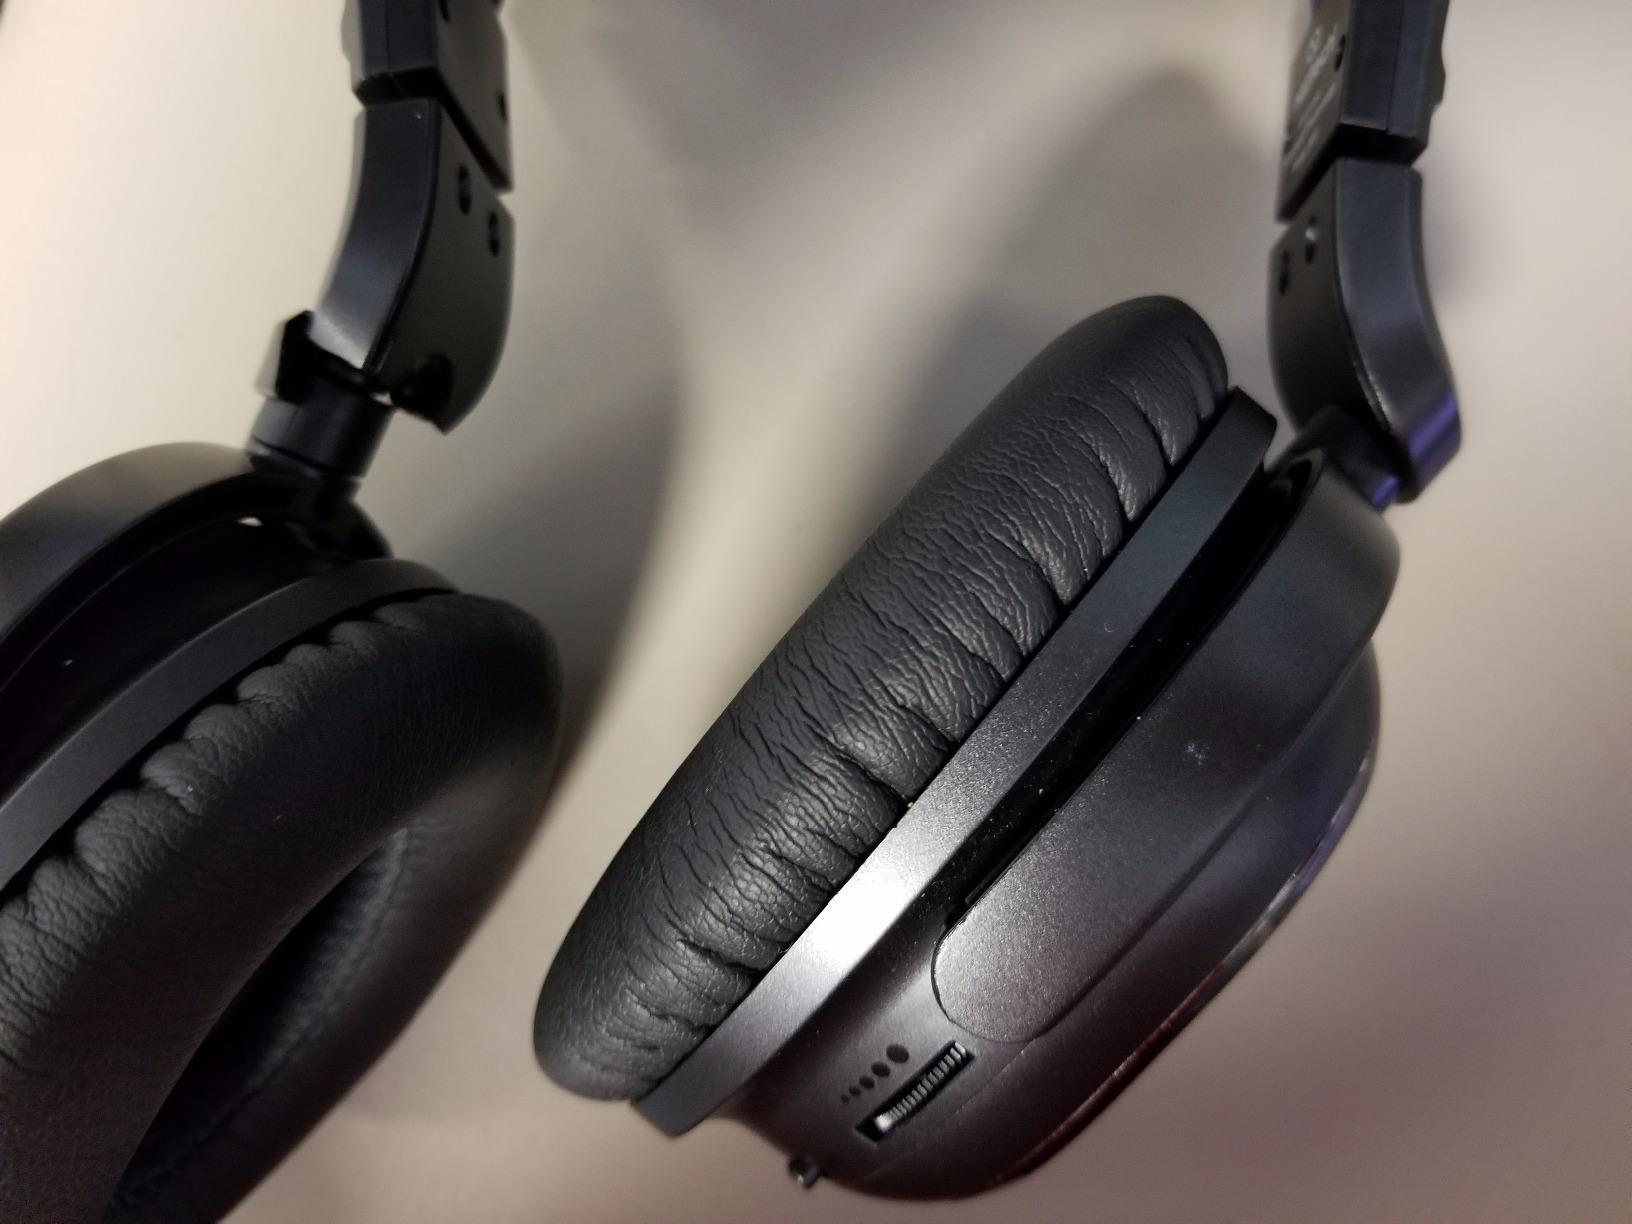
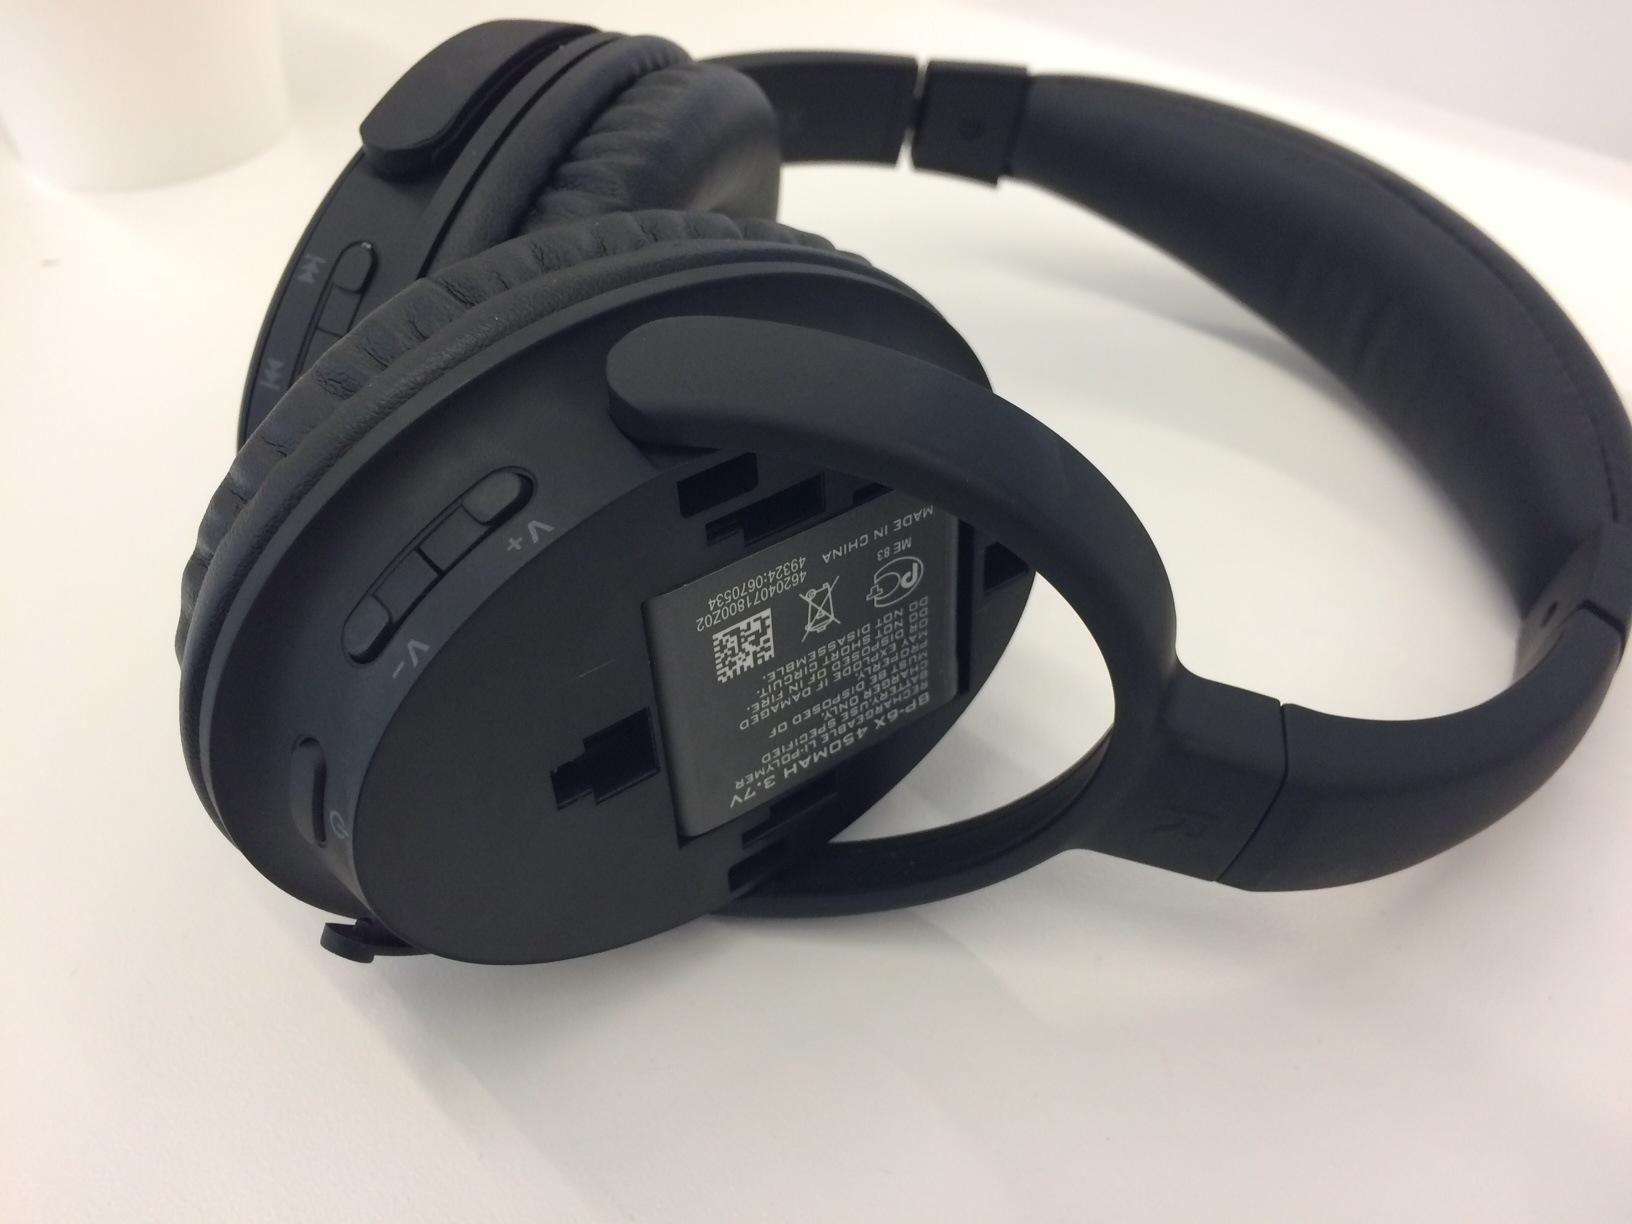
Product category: headphones
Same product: no